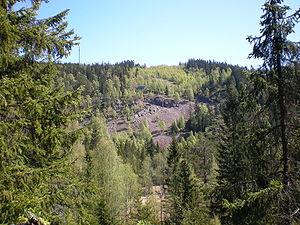
Rødkleiva est une montagne située dans le quartier de Frognerseteren à Oslo en Norvège.